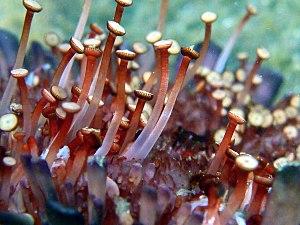
Gros-plan sur les podia d'un oursin-tortue (Colobocentrotus atratus) au lagon de l'Etang-Salé à la Réunion.
L'oursin tortue est une espèce d' échinodermes célèbre pour son apparence en forme de casque ou de carapace, d'où son appellation de « tortue ». Mais vivant sur des rochers battus par les vagues, il est aussi connu pour sa puissance fixatrice : c'est pour cela qu'on ne peut le capturer que par surprise et avec une certaine poigne pour espérer pouvoir le décrocher de son rocher. C'est un oursin particulier car il n'a pas de « piquants ».
Les podia sont de petits organes disposés en rangées le long du corps des échinodermes et qui jouent un rôle dans leur locomotion, mais aussi parfois leur nutrition et respiration.